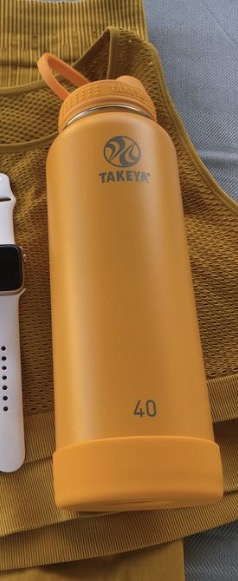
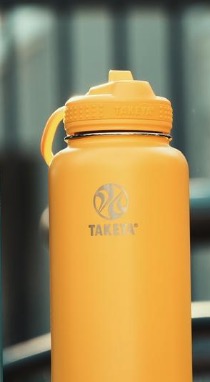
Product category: misc
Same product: yes